Barry N. Haack

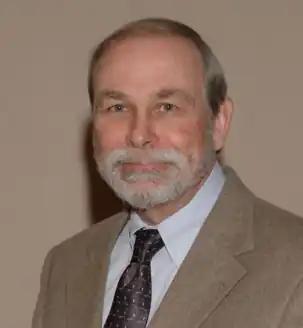
Barry N. Haack

Barry N. Haack (born November 1, 1946) is an American geographer and Emeritus Professor in the Department of Geography and Geoinformation Science at George Mason University in Fairfax, Virginia. He is an international authority on remote sensing, geographic information systems (GIS), and technology transfer from developed to developing nations. Haack is a visiting physical scientist at the United States Geological Survey and an elected Fellow in the American Society for Photogrammetry and Remote Sensing (ASPRS). Through education and collaboration, Haack has influenced the careers of scientists and decision makers from many United States federal agencies and in universities and agencies in nearly thirty countries. He has held formal arrangements with the United Nations, World Bank, Inter-American Development Bank, NASA, the European Space Agency, the National Geographic Society, and many other international organizations and country governmental agencies.